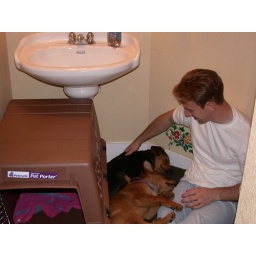
dale in bathroom with puppies 2